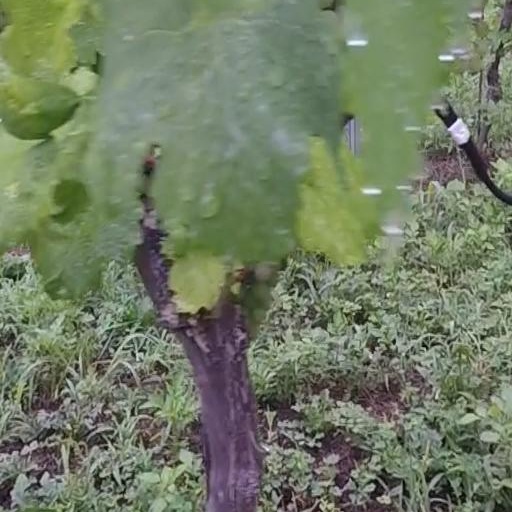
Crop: grape